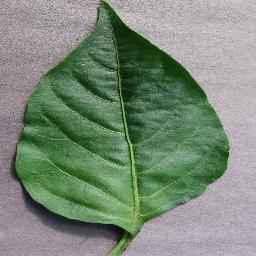
Label: Pepper,_bell___healthy